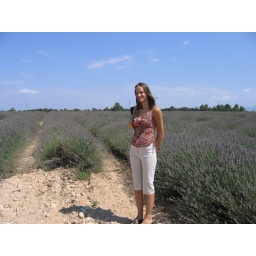
standing in the lavender field